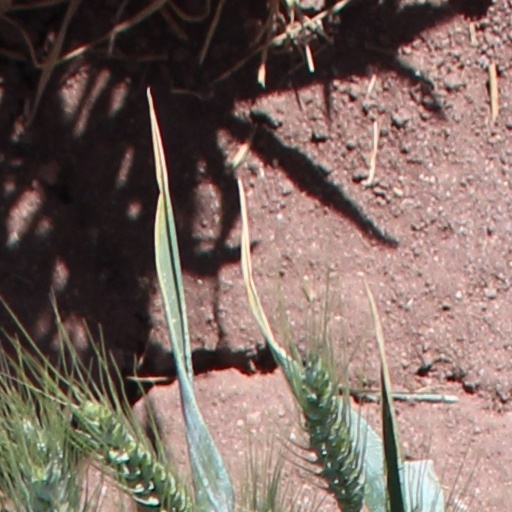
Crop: wheat